Bryne Station

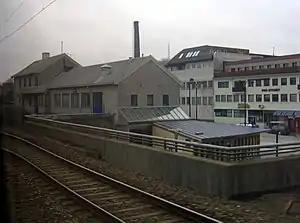

Bryne Station is a railway station in the town of Bryne in Rogaland county, Norway. The station is located along the Sørlandet Line and it is served by the Jæren Commuter Rail between Stavanger and Egersund as well as regional trains between Stavanger and Kristiansand. The station is located south of the city of Stavanger. The station has a staffed ticket window during weekdays. It also has vending machines for food and drink.